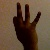
The image shows a hand gesture representing the number 9 in Indian Sign Language.